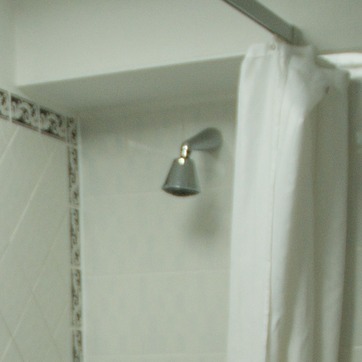
Material: metal